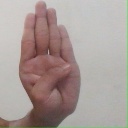
अक्षर: ब